Nils Wogram

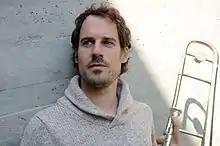
Nils Wogram in 2013

He began classical study at the age of fifteen. He was a member in the National German Youth Big Band, participated in classical competitions and formed his own bands at the age of 16. In 1992 he received a scholarship for The New School in New York City and stayed until 1994. During this time he released his debut album "New York Conversations" (1994) with his own Nils Wogram Quintett. Since then he has released more than 20 albums as a bandleader. In 1999 he graduated from Cologne University. In 2010 he started his own record label nwog-records. Nils Wogram's bands play exclusively his own music, and other ensembles commission pieces by him. He currently lives in Zürich and teaches at the Lucerne School of Music in Switzerland.